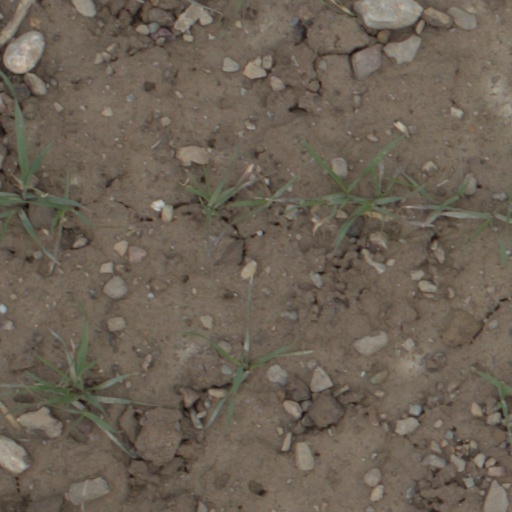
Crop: wheat